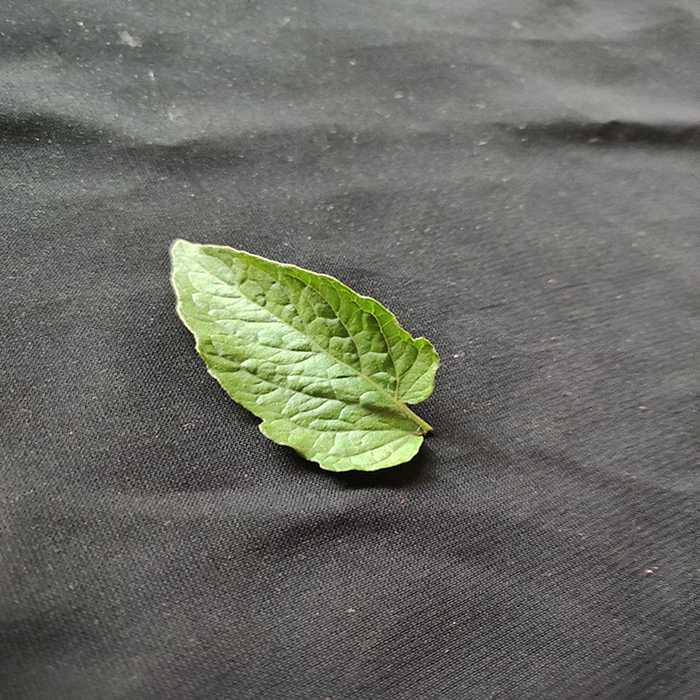
Plant: Tomato
Label: Tomato Fresh leaf